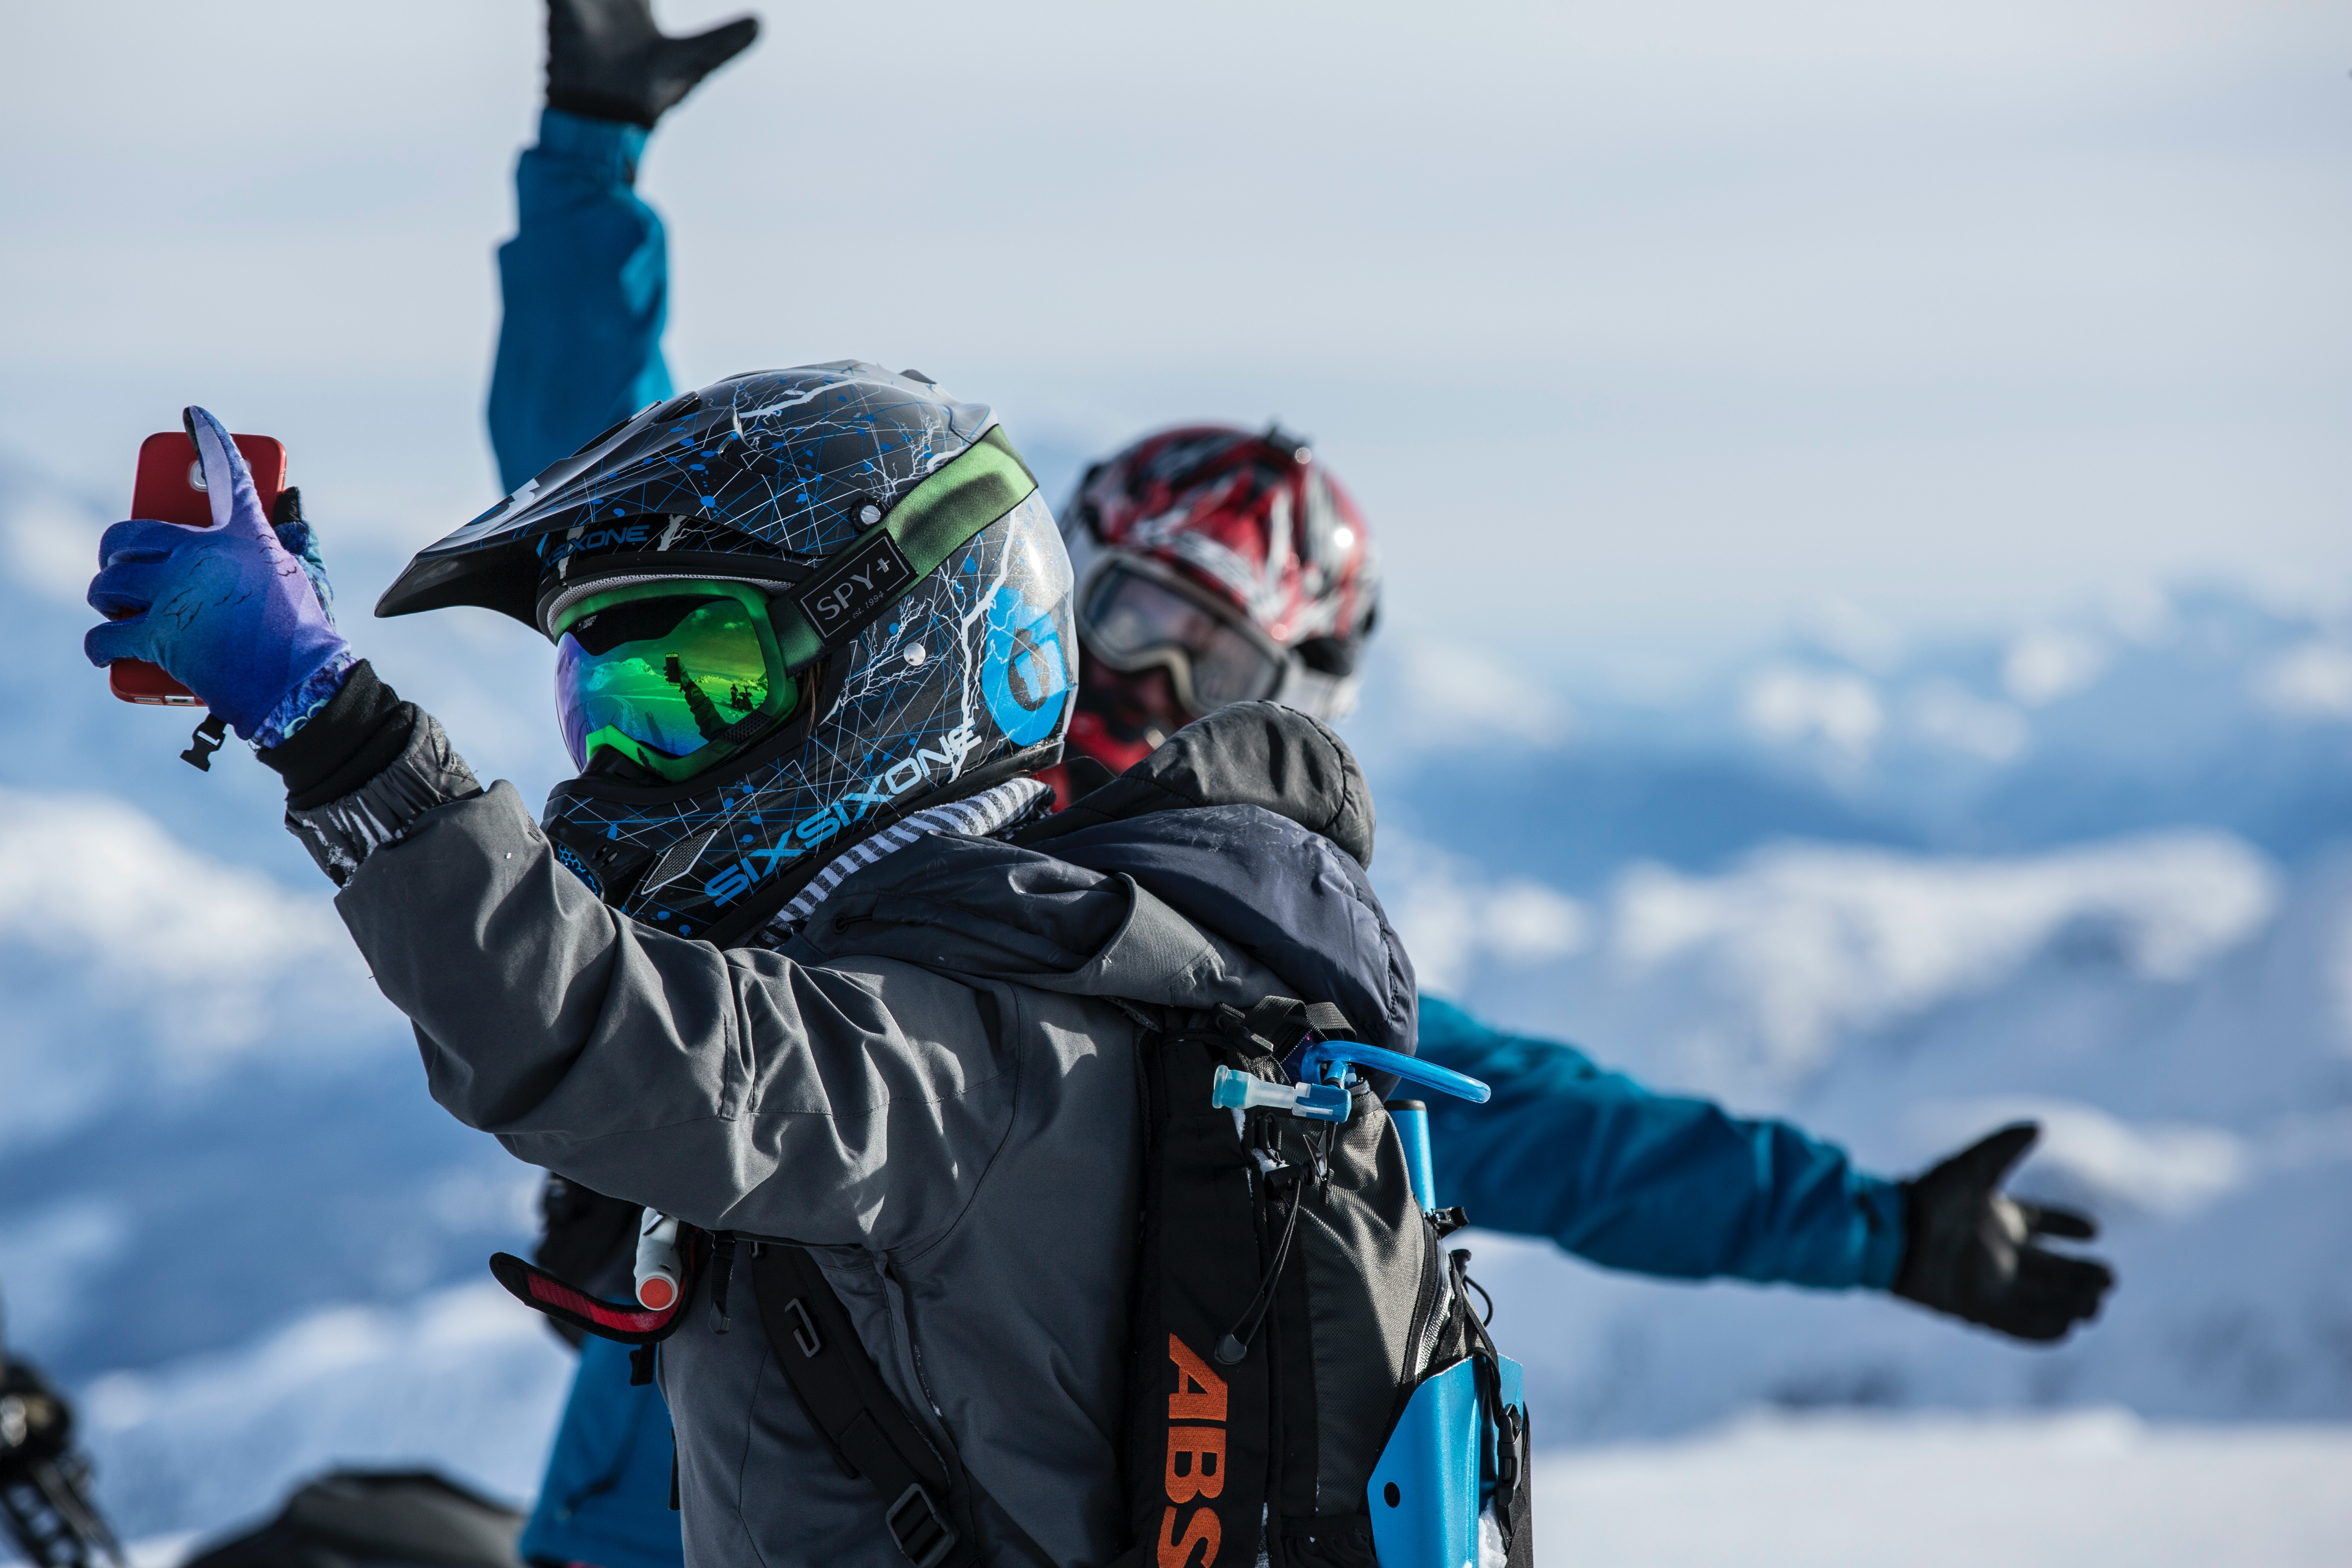
sports, sky, snow, helmet, glove, sports gear, sports equipment, motorcycle helmet, mountain, outdoor recreation, ski equipment, winter sport, slope, motorsport, racing, hat, ice cap, headgear, glacial landform, recreation, personal protective equipment, landscape, windsports, geological phenomenon, freezing, mountain range, massif, competition event, winter, fun, nunatak, hill station, sports uniform, ridge, extreme sport, parachute, skier, championship, mountaineer, auto racing, fell, adventure, summit, travel, ski helmet, air sports, individual sports, skiing, glacier, piste, paragliding, eyewear, snowboard, mountaineering, ski pole, competition, ski cross, kite sports, vacation, tourism, mountain guide, hill, alps